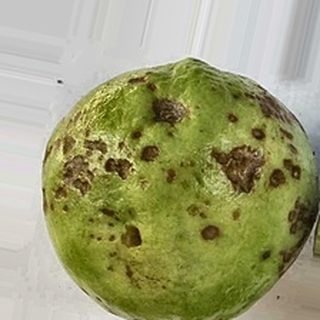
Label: guava_anthracnose